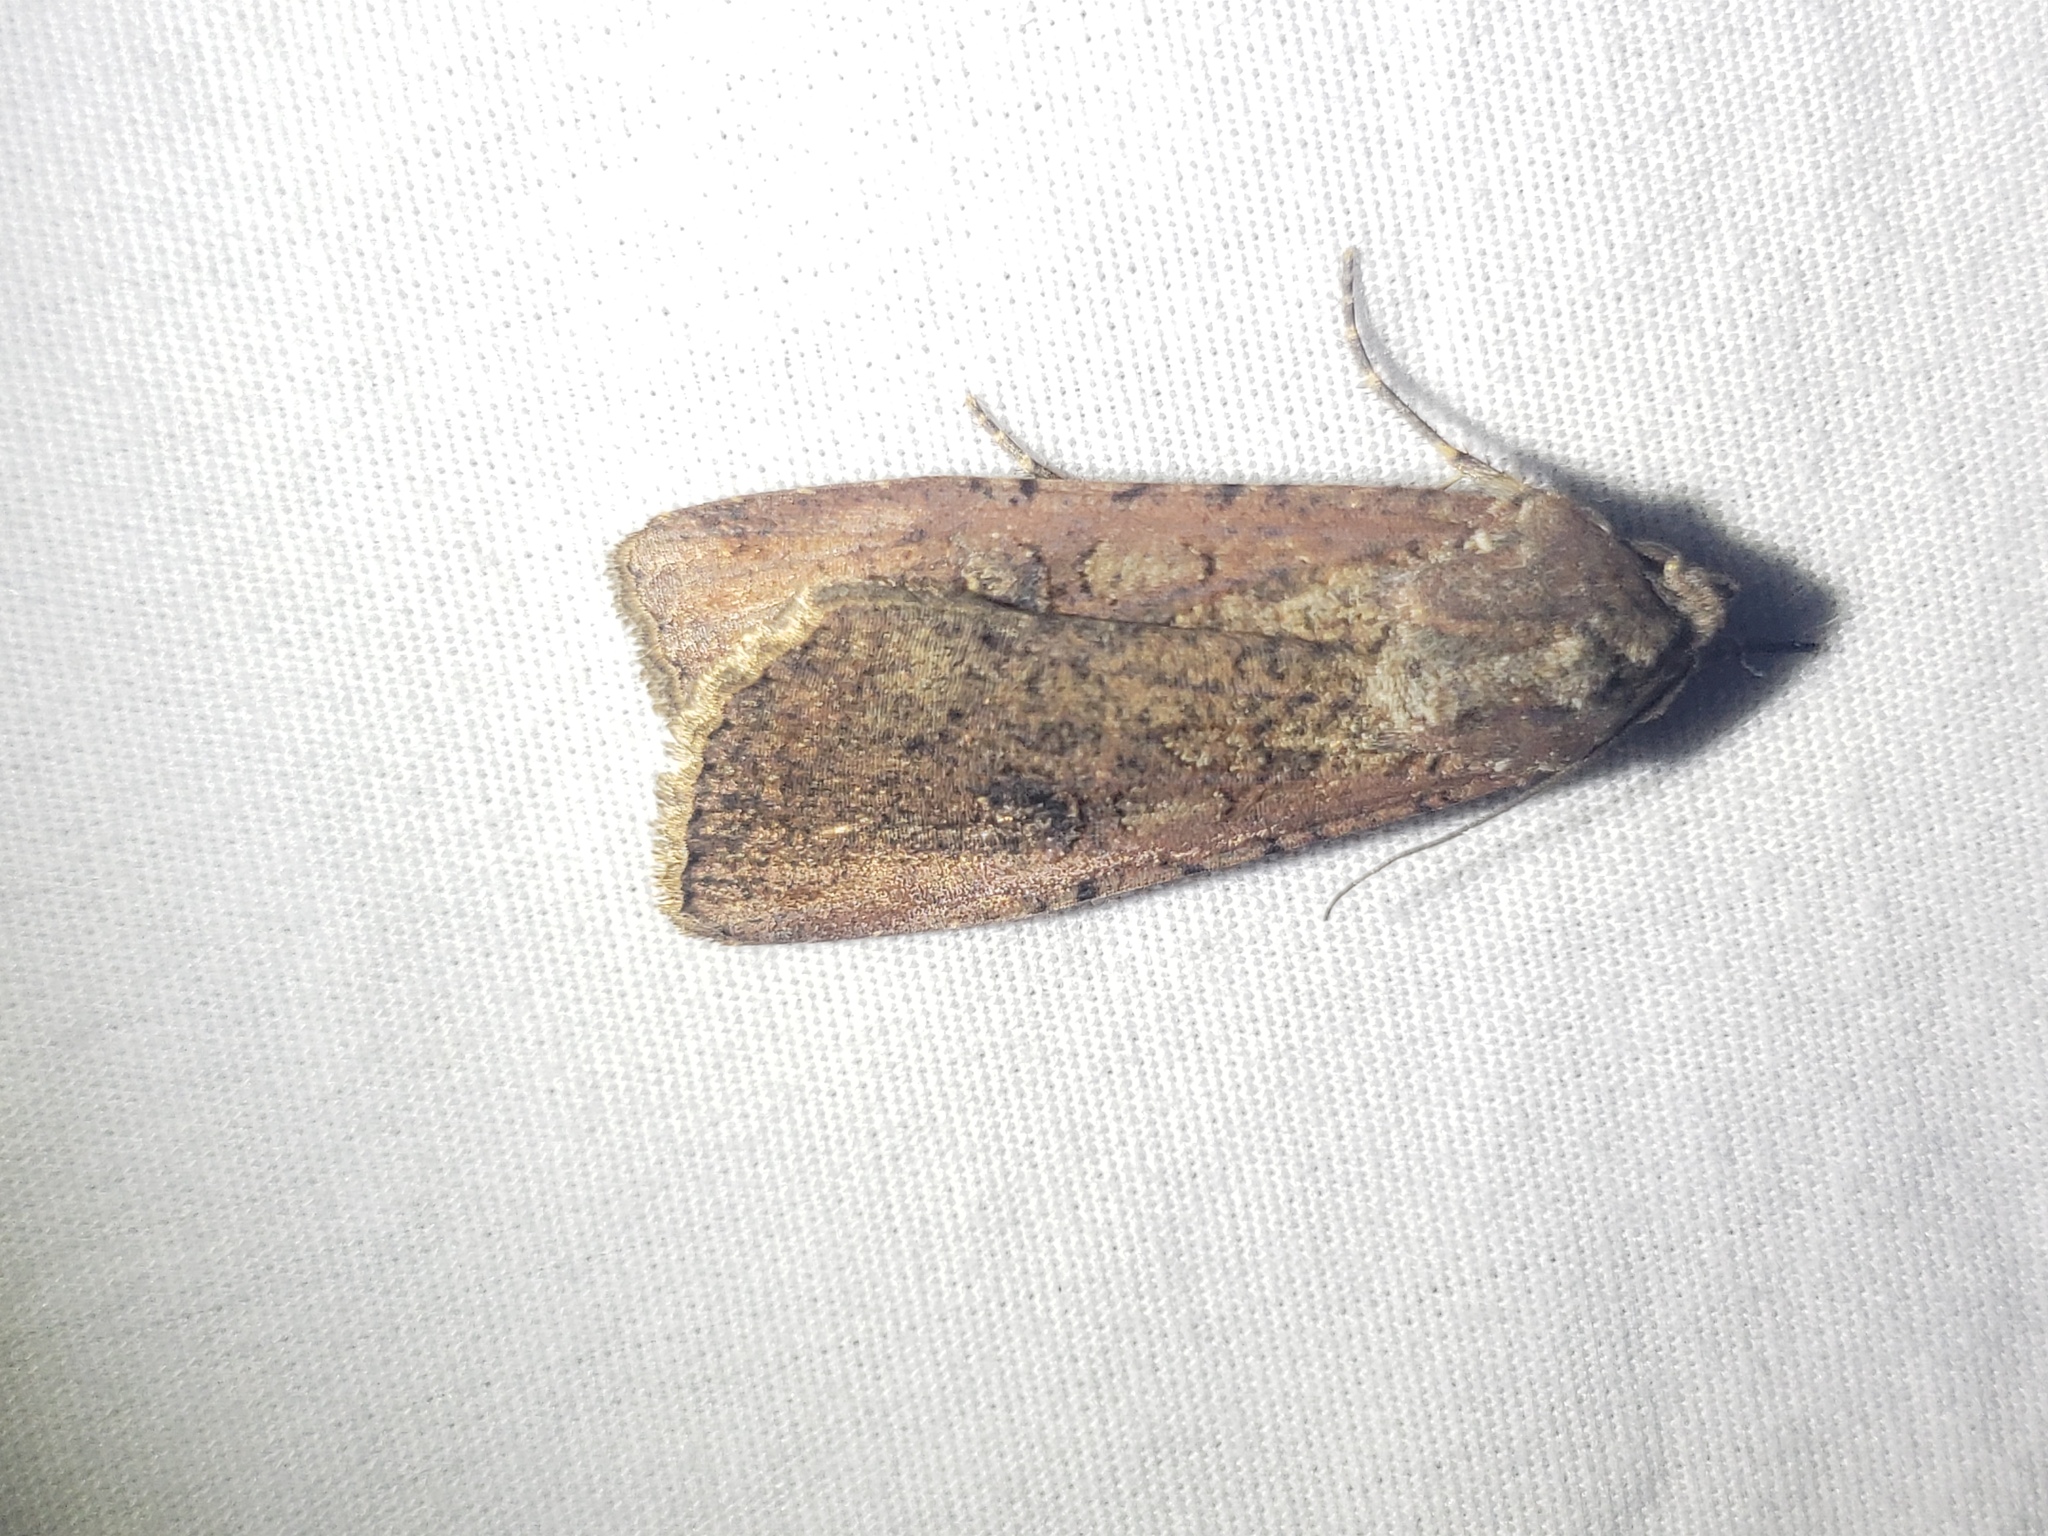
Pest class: cutworms